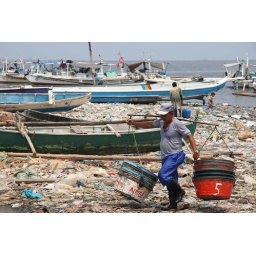
i use to swim in this river when i was a kid, now its really dirty and polluted...so sad